History of the Miami Dolphins

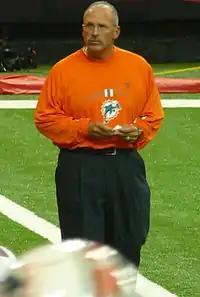
Tony Sparano was head coach from 2008 to 2011

Parcells then hired Tony Sparano, who was previously an assistant under Parcells during his days as the head coach of the Dallas Cowboys. On the 2008 offseason, the Dolphins also parted ways with two long-time Dolphins, releasing linebacker Zach Thomas (who later signed with the Dallas Cowboys) and trading defensive end Jason Taylor to the Washington Redskins for a second-round draft pick. The Dolphins took Jake Long (passing on QB Matt Ryan), star offensive lineman out of the University of Michigan with the first pick of the 2008 draft and drafted quarterback Chad Henne with their second-round pick (the second consecutive year they drafted a QB in the second round). After the New York Jets traded for Brett Favre and released quarterback Chad Pennington the same day, the Dolphins quickly signed Pennington, who was a former Parcells draft pick. The Dolphins performed a 180-degree turnaround, aided by Sparano's offensive adjustments and by the fact that their rival New England (who had long dominated the division) lost Tom Brady to a leg injury on the season opener. After starting the 2008 season with a 0–2 record the Dolphins used the "wildcat" offense against the New England Patriots on six plays, which produced four touchdowns (three rushing and one passing) in a 38–13 upset victory. The wildcat offense or single-wing was a "new" formation that allowed the Dolphins to utilize their two best offensive players, Ronnie Brown and Ricky Williams, who both played running back. From that point on the Dolphins completed the greatest single-season turnaround in NFL history, going from a 1–15 in 2007 to 11–5. Additionally, Miami won the AFC East, becoming the first team in NFL history to win their division after only having one win the previous season. However, the Dolphins lost in the first round of the playoffs to the Baltimore Ravens, 27–9.